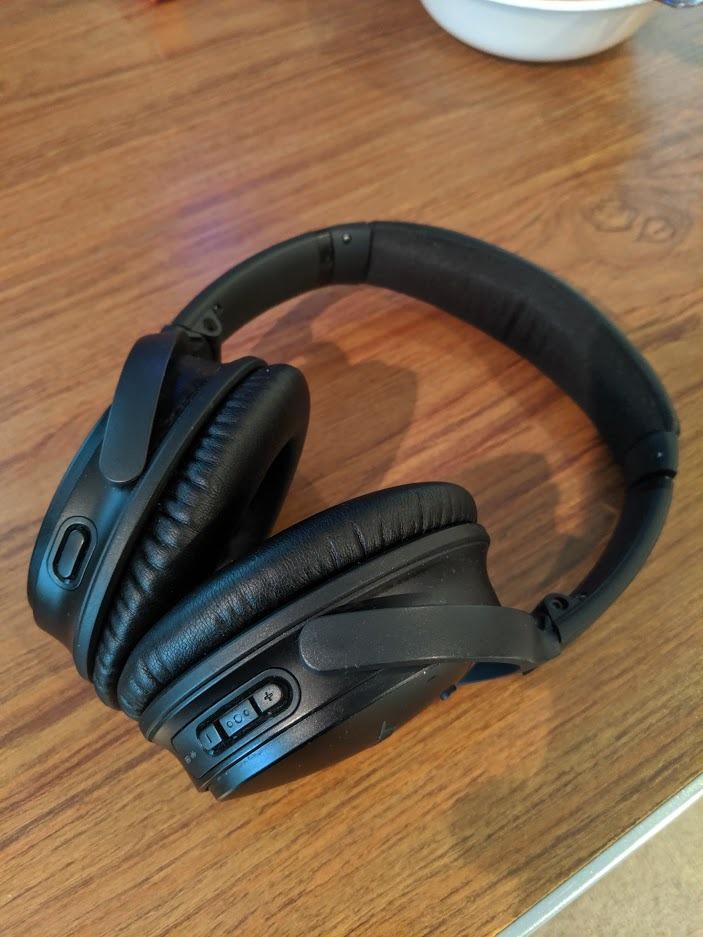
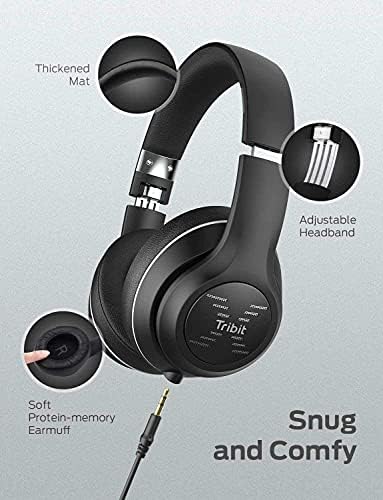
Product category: headphones
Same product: no